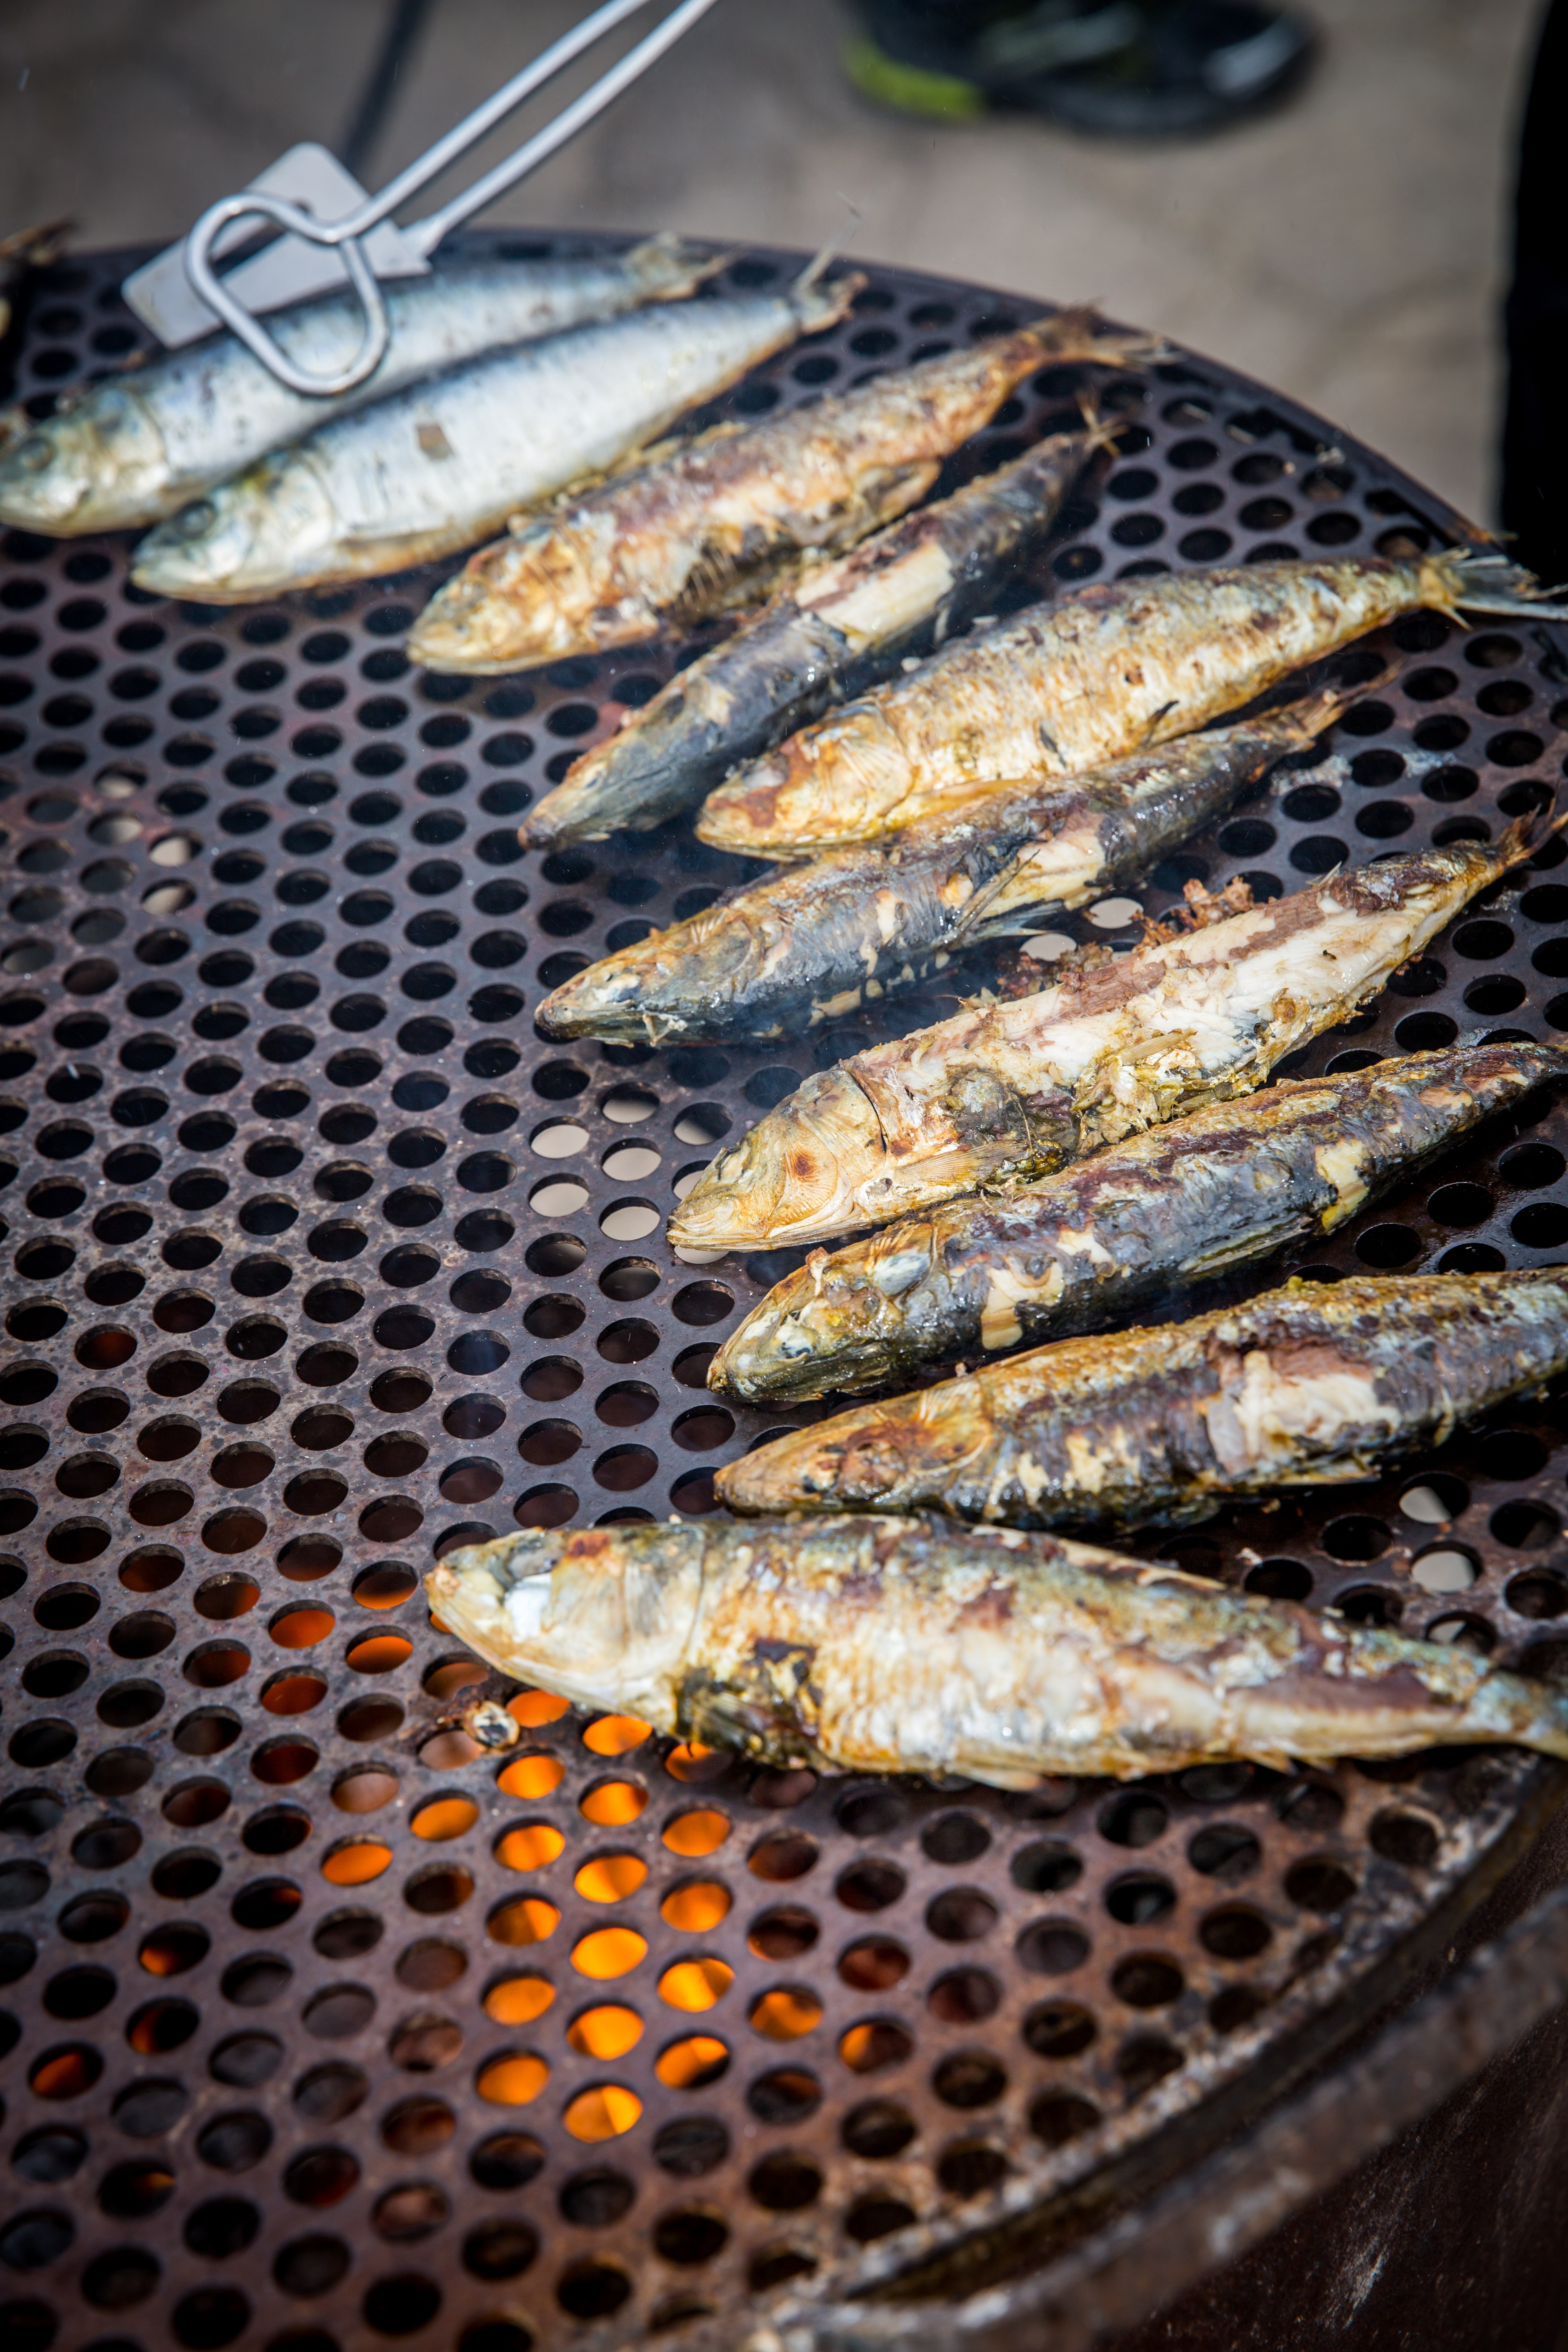
outdoor, dish, meal, food, cooking, seafood, flame, fire, fish, barbecue, cuisine, delicious, cook, grill, sardine, dinner, tasty, herring, grilled, trout, mackerel, fillet, grilling, forage fish, sauries, pacific saury